Jameela Siddiqi

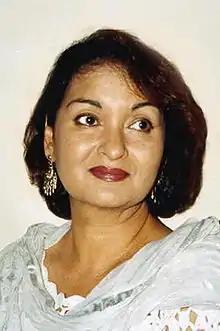
Jameela Siddiqi

Jameela Siddiqi is a London-based British novelist, journalist. She is a broadcaster, linguist and specialist in Indian classical music and poetry. Siddiqi is the author of post-colonial fiction dealing with themes of expulsion, migration identity and exile. She is also known for her work in the devotional music of Hindus, Muslims and Sikhs.